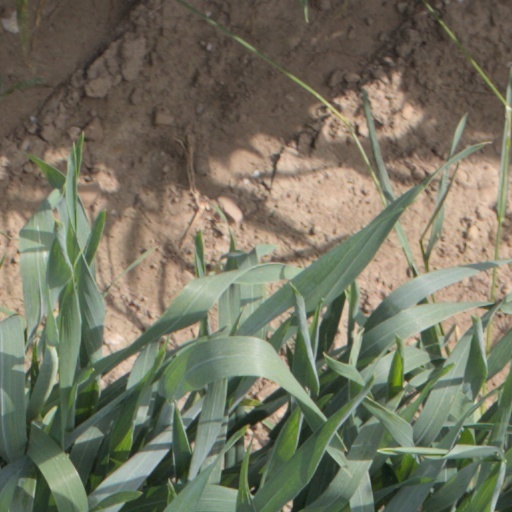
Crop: wheat